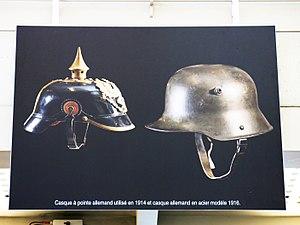
Casques allemands de la Première Guerre Mondiale. Affiche de l'exposition temporaire sur la Première Guerre Mondiale, gare de Paris-Est (juin-nov. 2014)